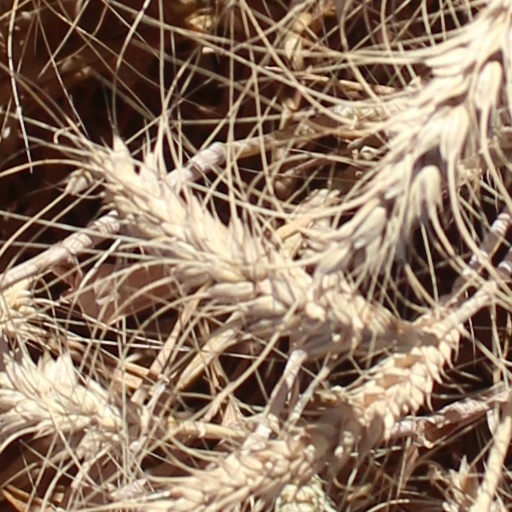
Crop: wheat